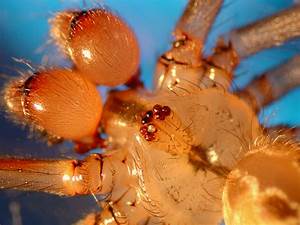
Label: ragno